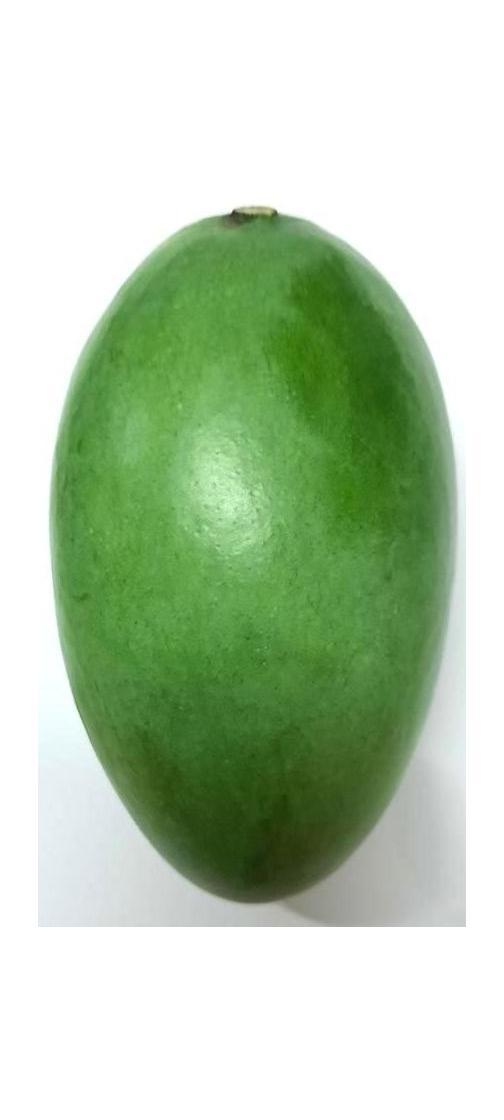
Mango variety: Amrapali